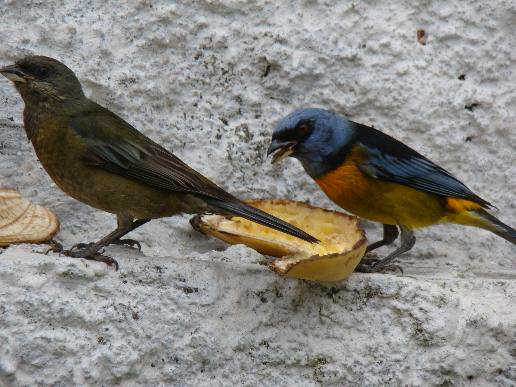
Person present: No